Quercus pagoda

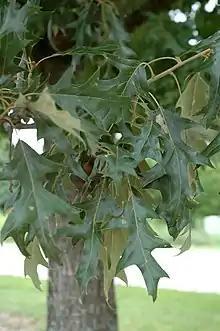
The leaves and twigs.

Twigs: The twigs are thick and brown or gray, hairy when young. The buds are egg-shaped with a pointed tip, angular, and hairy. In some regions, the twigs commonly bear galls.